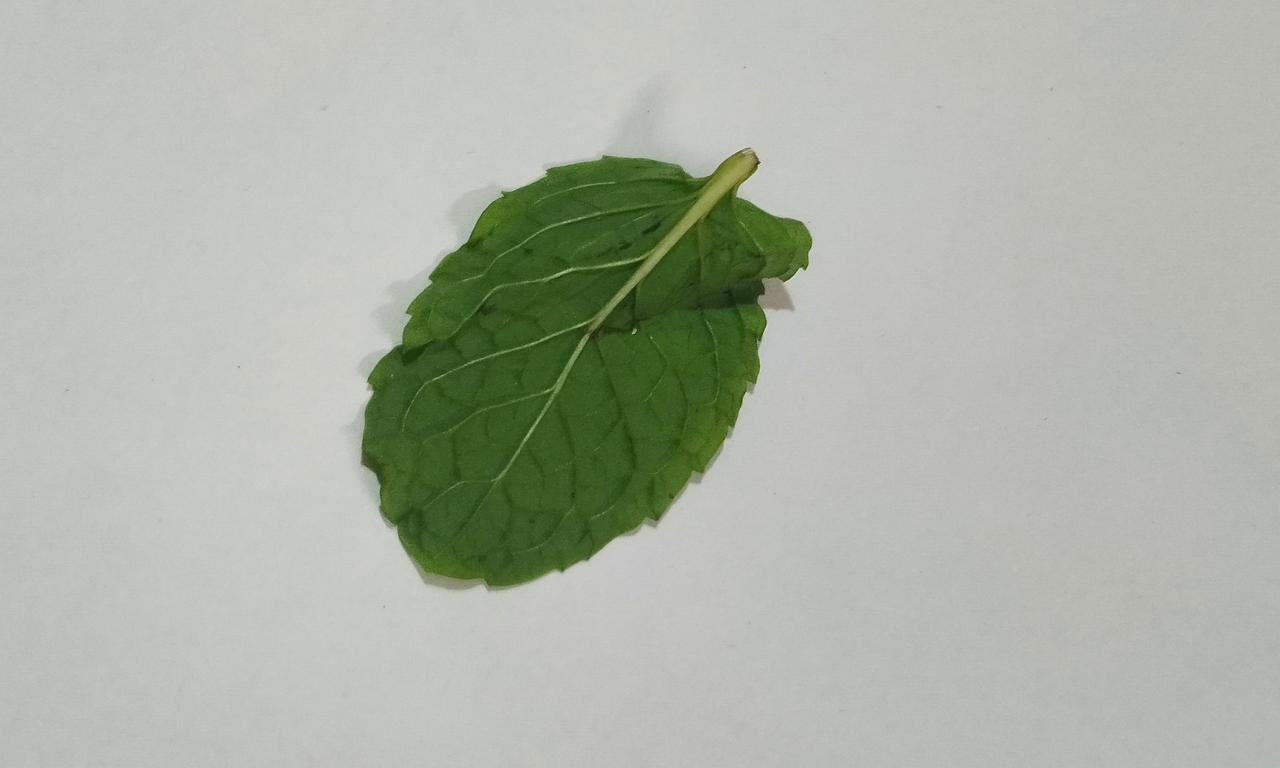
Label: Fresh